2018 FIFA World Cup

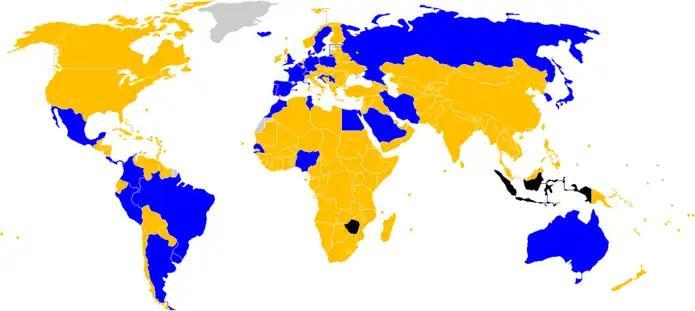

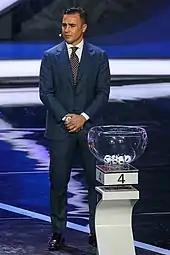
Italian World Cup winner Fabio Cannavaro in Moscow at the 2018 World Cup draw

The draw was held on 1 December 2017 at 18:00 MSK at the State Kremlin Palace in Moscow. The draw was conducted by former football player Gary Lineker and many celebrities helped with the draw such as Diego Maradona, Fabio Cannavaro, Cafu, Diego Forlán, Gordon Banks, Carles Puyol, Laurent Blanc and former Russian player Nikita Simonyan. The 32 teams were drawn into eight groups of four, by selecting one team from each of the four ranked pots.